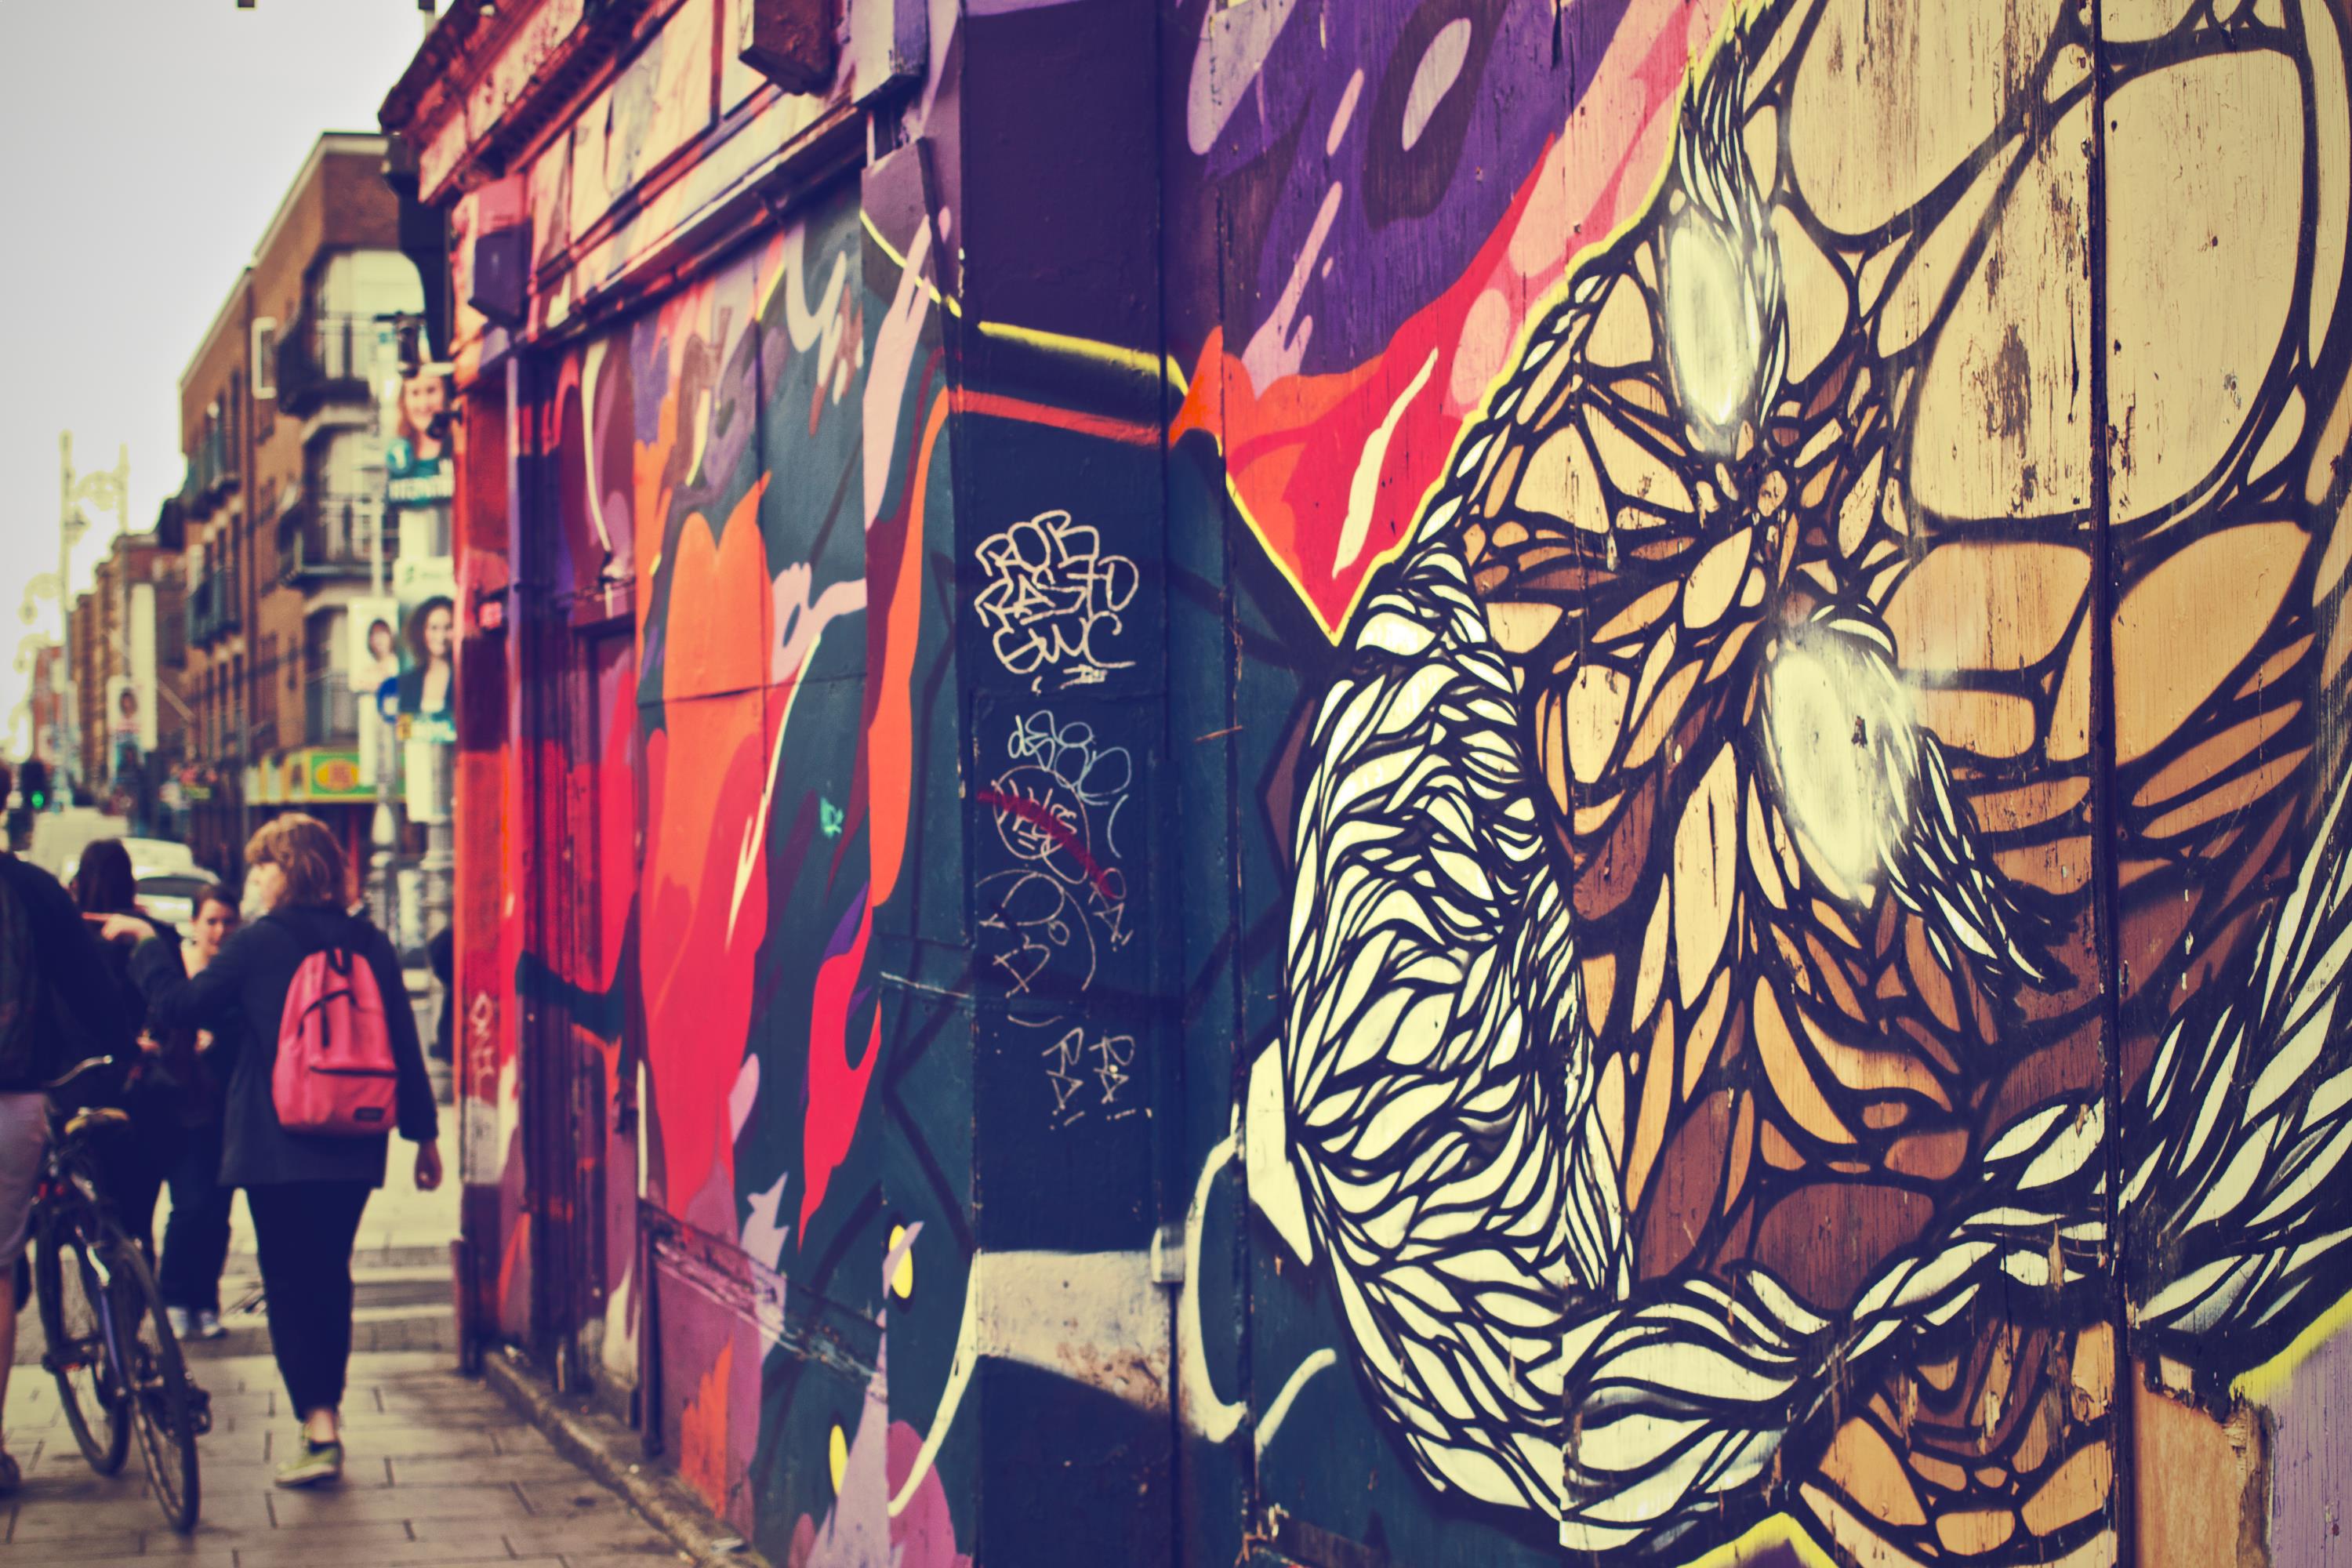
street art, urban area, red, wall, art, graffiti, street, mural, yellow, cool, lane, infrastructure, human, design, road, neighbourhood, alley, visual arts, city, photography, illustration, pedestrian, pattern, style, Tints and shades, street fashion, facade, t shirt